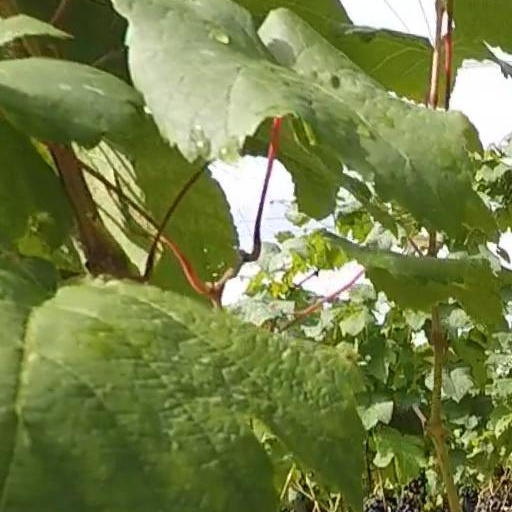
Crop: grape